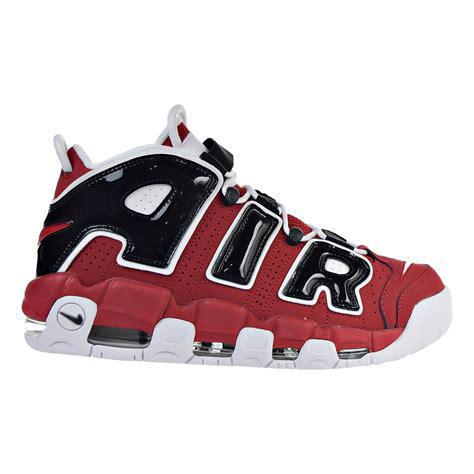
Brand: Nike
Model: Air More Uptempo 96